Unitarianism

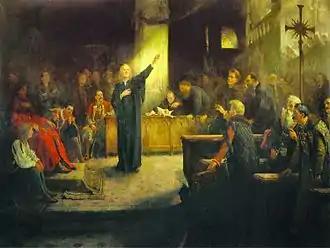
Ferenc Dávid holding his speech at the Diet of Torda (1568), in the Kingdom of Hungary (today Turda, Romania). Painting by Aladár Körösfői-Kriesch (1896).

Unitarianism, both as a theology and as a denominational family of churches, was defined and developed in Poland, Transylvania, England, Wales, India, Japan, Jamaica, the United States, and beyond in the 16th century through the present. Although common beliefs existed among Unitarians in each of these regions, they initially grew independently from each other. Only later did they influence one another and accumulate more similarities.